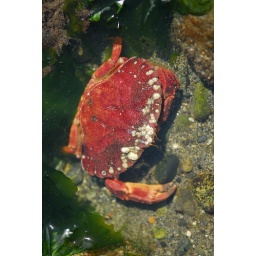
A red rock crabe in one of the tidepools at Richmond Beach north of Seattle.